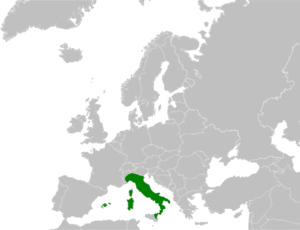
Bufotes balearicus est une espèce d'amphibiens de la famille des Bufonidae.